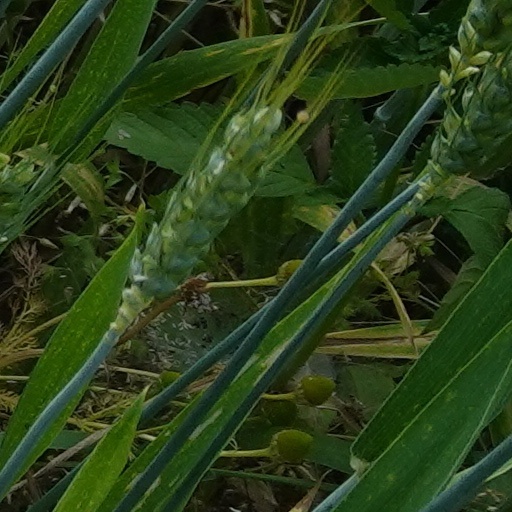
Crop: wheat